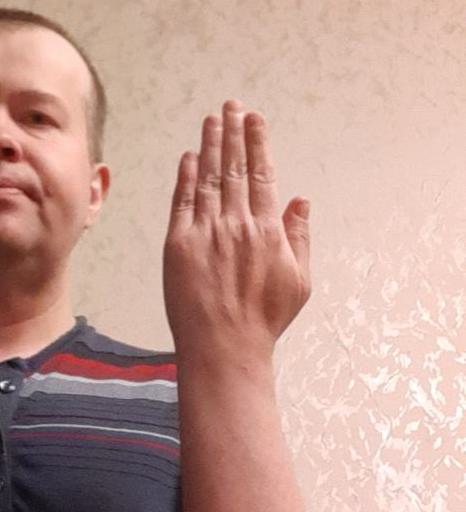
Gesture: stop_inverted